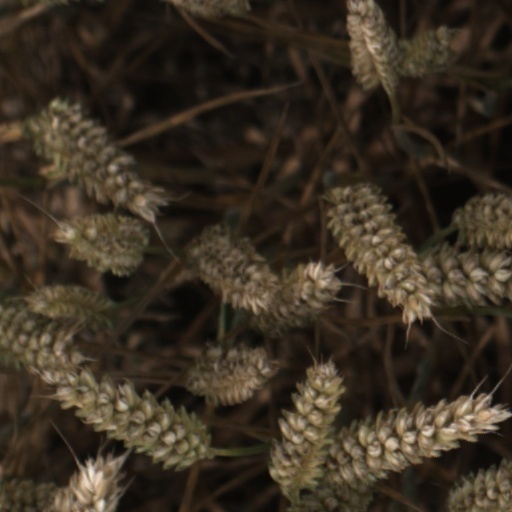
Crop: wheat